Grapevine Vintage Railroad

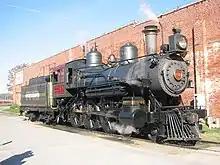
The "Puffy" locomotive at the Stockyards displaying the old Tarantula branding

Built by Cooke Locomotive Works in 1896, 2248, nicknamed Puffy, is the railroad's 4-6-0 steam locomotive. It was originally owned by the Southern Pacific Railroad for mixed passenger and freight use in California. Later in its life, it was converted into a fire train, and eventually ended up as a ceremonial engine in a private collection. Although at one point Walt Disney was eyeing it for a project that never came to be, it ended up in the hands of the Texas State Railroad in 1976. In 1990, #2248 was purchased by the FWWR and restored to operational condition in 1991. Since early 2016, the 2248 has been out of service. It is unclear of the current restoration status of if & when 2248 returns to service.